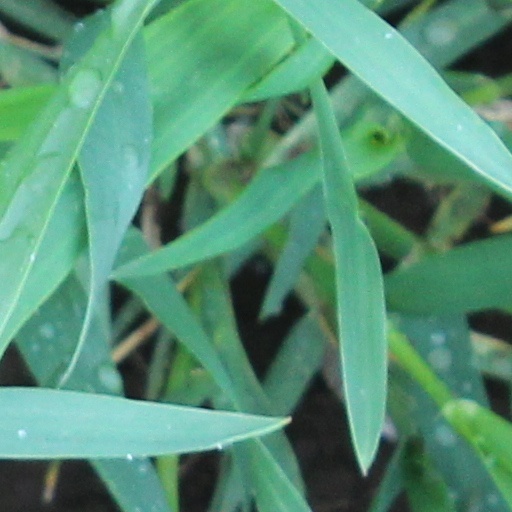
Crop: wheat